Cornelius Van Wyck House

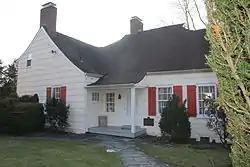
The house dates to 1735.

The Cornelius Van Wyck House is an 18th-century Dutch Colonial home located on the shore of Little Neck Bay in the Douglaston section of Queens in New York City. This house overlooks Little Neck Bay and is well known for both its age and architecture, and especially for its original owners. It was designated as a landmark by the New York City Landmarks Preservation Commission in 1966 and added to the National Register of Historic Places in 1983. The Cornelius Van Wyck House is considered to be the "most impressive architectural remnant of the early Dutch Culture" in New York.